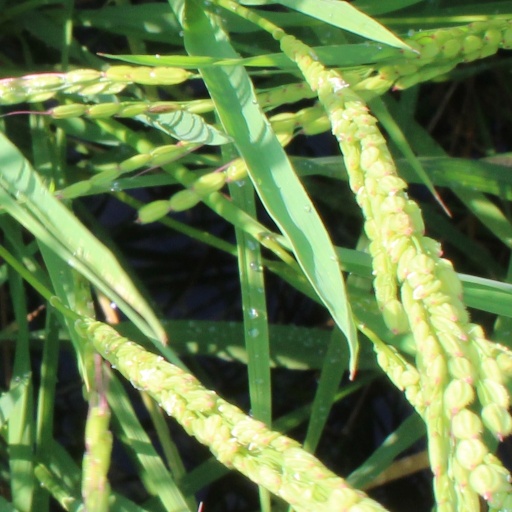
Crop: rice